Jensen Ackles

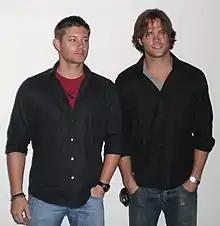
Ackles (left) with his "Supernatural" co-star Jared Padalecki in 2008

In 2005, Ackles joined the cast of the WB show horror/action series "Supernatural" where he starred as Dean Winchester. Dean and his brother Sam (Jared Padalecki) drive throughout the United States hunting paranormal predators, fighting demons and angels, and showcasing fantasy & sci-fi pop culture. The show ended after fifteen seasons, making it the longest-running North American sci-fi series in history.